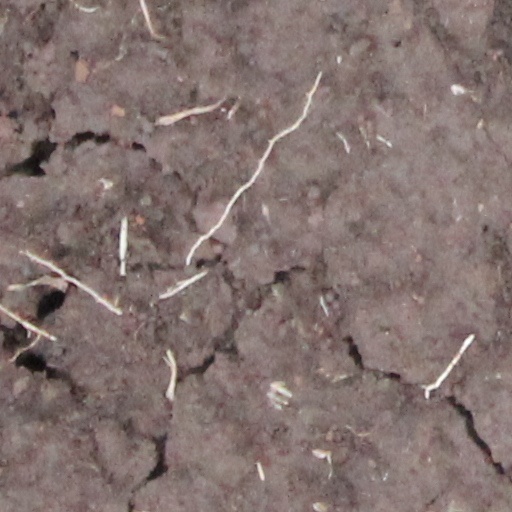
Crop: wheat